Liebenauer Stadium

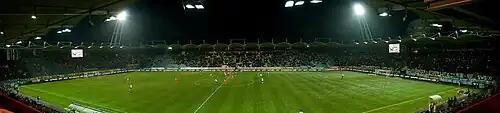
Panorama of the Arena

The Liebenauer Stadium, sponsored as the Merkur-Arena (formerly known as the Arnold Schwarzenegger Stadium and UPC-Arena), is in the Liebenau area of Graz, Styria, Austria. The ground is the home of the football clubs SK Sturm Graz and Grazer AK.